Didinium

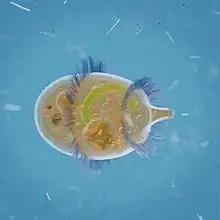
Didinium nasutum CGI illustration by Denis Zarubin, 2021

"Didinia" are rounded, oval, or barrel-shaped and range in length from 50 to 150 micrometres. The cell body is encircled by two ciliary bands, or "pectinelles", an upper band and a lower band just below the midline. This distinguishes them from the related genus "Monodinium", which have only a single band, except during cell division. The pectinelles are used to move "Didinium" through water by rotating the cell around its axis. At the anterior end, a cone-shaped structure protrudes, supported by a palisade of stiff microtubular rods (nematodesmata). This cone encloses the cytostome, or "mouth" opening, as in other haptorian ciliates. The dimensions of this protuberance vary among the different species.